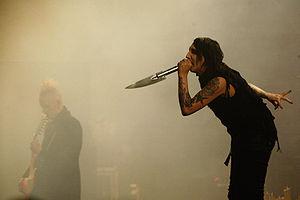
Cette page présente la discographie complète de Marilyn Manson, incluant Marilyn Manson & The Spooky Kids.